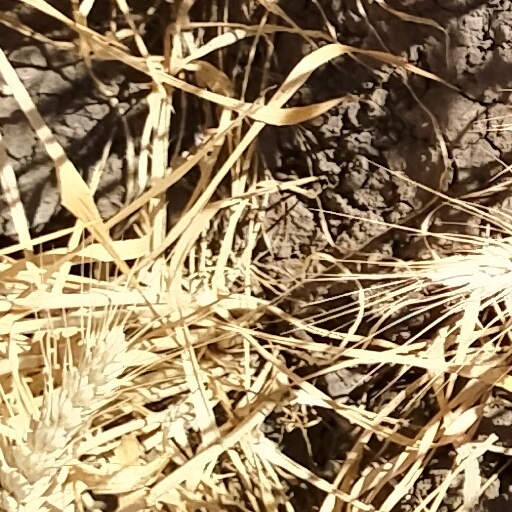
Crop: wheat